Prague (novel)

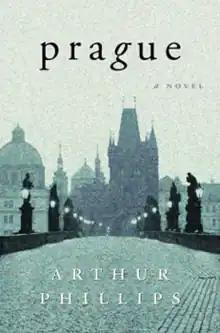
First edition

Prague is a historical novel by Arthur Phillips about a group of North American expatriates in Budapest, Hungary. It is set in about 1990, at the end of the Cold War. "Prague" is the author's debut novel, first published by Random House in 2002.